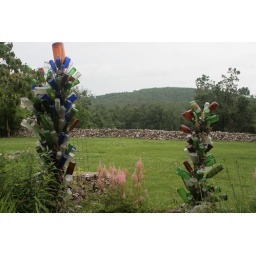
More bottle trees with rock fence in background